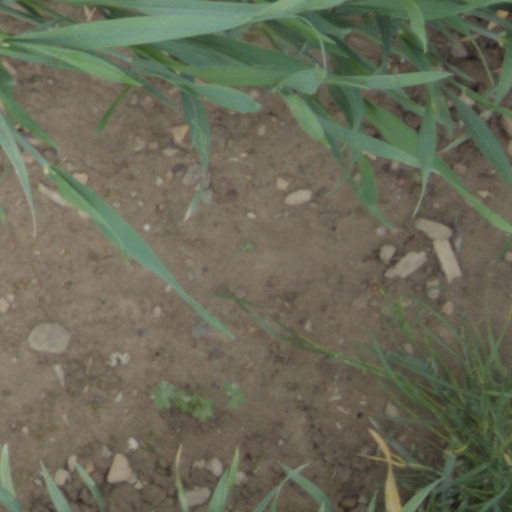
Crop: wheat